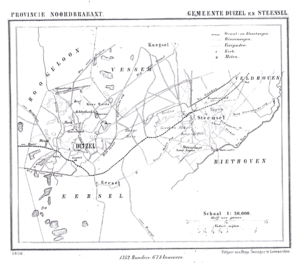
Duizel en Steensel est une ancienne commune néerlandaise dans la province du Brabant-Septentrional.